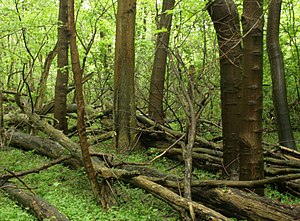
Vorsø / Vorsøs natur i dag / Floraudvikling
På den jord, der blev opgivet i 1928, er der opstået en skov, domineret af Ahorn. Den er nu ved at blive mere lys, fordi de svageste træer bukker under i konkurrencen.
På Vorsø er der siden fredningen af øen i 1928 opvokset en løvskov, der er domineret af Ahorn (Acer pseudoplatanus). Skoven bliver efterhånden lysere, fordi mange træer bukker under i konkurrencen.
Vorsø er en 62 ha stor ø, som ligger ved Horsens Fjords nordlige bred. Den er, som landskabet omkring fjorden i det hele taget, resultatet af den seneste istids omflytninger med jorden, men desuden har landhævningen siden istiden givet øen en bræmme af lave strandenge og lavvandet kyst. Øen tilhører Miljøministeriet og er beboet af naturvejleder Jens Gregersen. Han bor på Vorsø med sin familie som den eneste. Vorsø er nemlig fredet, og der er adgang forbudt. Øen er kun tilgængelig via den gamle vadesti og der er kun adgang for offentligheden, i form af guidede ture, få dage om året. For at beskytte flora og fauna på øen er den lukket for offentlighedens adgang i perioden fra 1. april til 15. juli. Fredningshistorien og øens status som et levende, biologisk laboratorium gør den interessant langt ud over landets grænser